Fukagawa, Tokyo

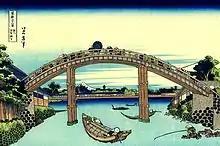
"Under Mannen Bridge at Fukagawa", part of Hokusai's "Thirty-six Views of Mount Fuji".

The Fukagawa neighbourhood is named after its founder, Fukagawa Hachirozaemon. Originally, parts of the Fukagawa district below the Eitai river (excluding Etchujima) had been part of the adjoining Pacific Ocean coastline; Hachirouemon developed these areas into viable land through the use of landfills.